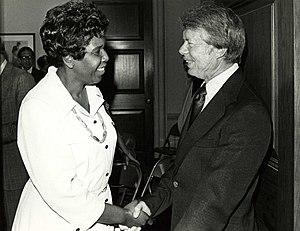
Barbara Charline Jordan, née le 21 février 1936 à Houston dans l'état du Texas et morte le 17 janvier 1996 à Austin dans le Texas, est une personnalité politique américaine, avocate, professeure de droit et une des chefs de file du mouvement afro-américain des droits civiques.